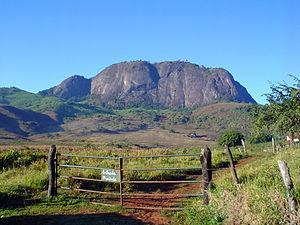
Pedralva est une municipalité brésilienne de l'État du Minas Gerais et la microrégion de Santa Rita do Sapucaí.